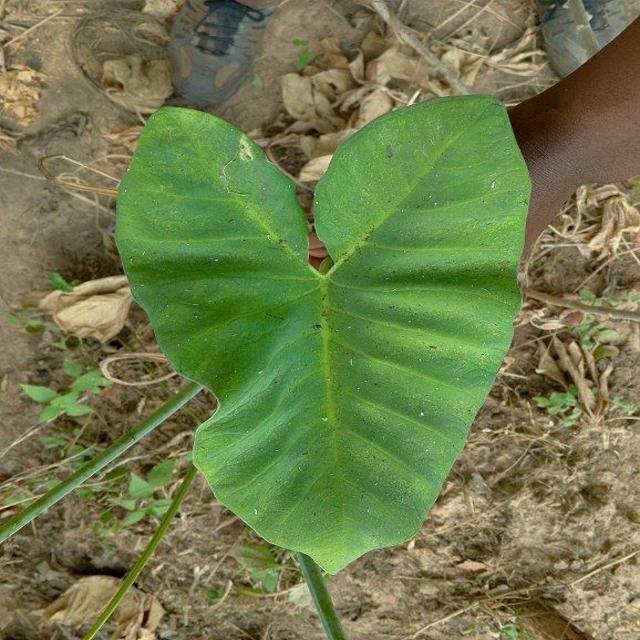
Label: Healthy